Steve Suissa

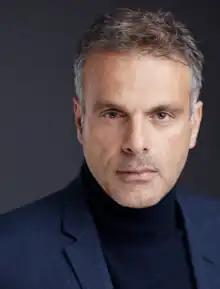
Suissa in 2019.

Steve Suissa (born 7 December 1970) is a French stage and film director and actor. His 2000 film "Taking Wing" was entered into the 22nd Moscow International Film Festival where he won the award for Best Director.